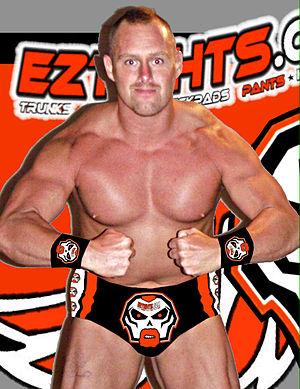
Jason Broyles est un catcheur américain plus connu sous le nom de EZ Money, il a catché à la Extreme Championship Wrestling, la World Championship Wrestling et la Total Nonstop Action Wrestling.